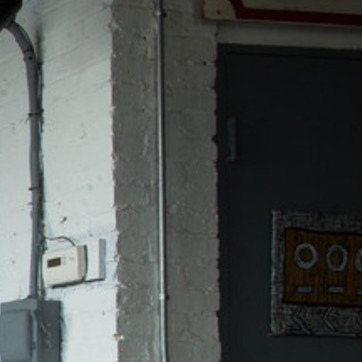
Material: brick